Forever Pure

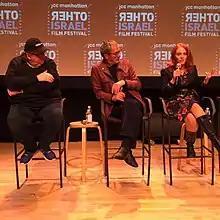
Maya Zinshtein speaking at an event panel discussion about the power of filmmaking for social change at the 10th Anniversary Other Israel Film Festival, with: Michael Moore, Mohammad Bakri, Tony Copti, Udi Aloni, and Chelsey Berlin

"Forever Pure" premiered at the Jerusalem Film Festival on , 2016. The film competed in the documentary section, and it won The Van Leer Award for Best Director of a Documentary, The Haggiag Award for Best Editing and The Jewish Experience Awards – Honorable Mention. The film then went on to have its International première at the Toronto International Film Festival.